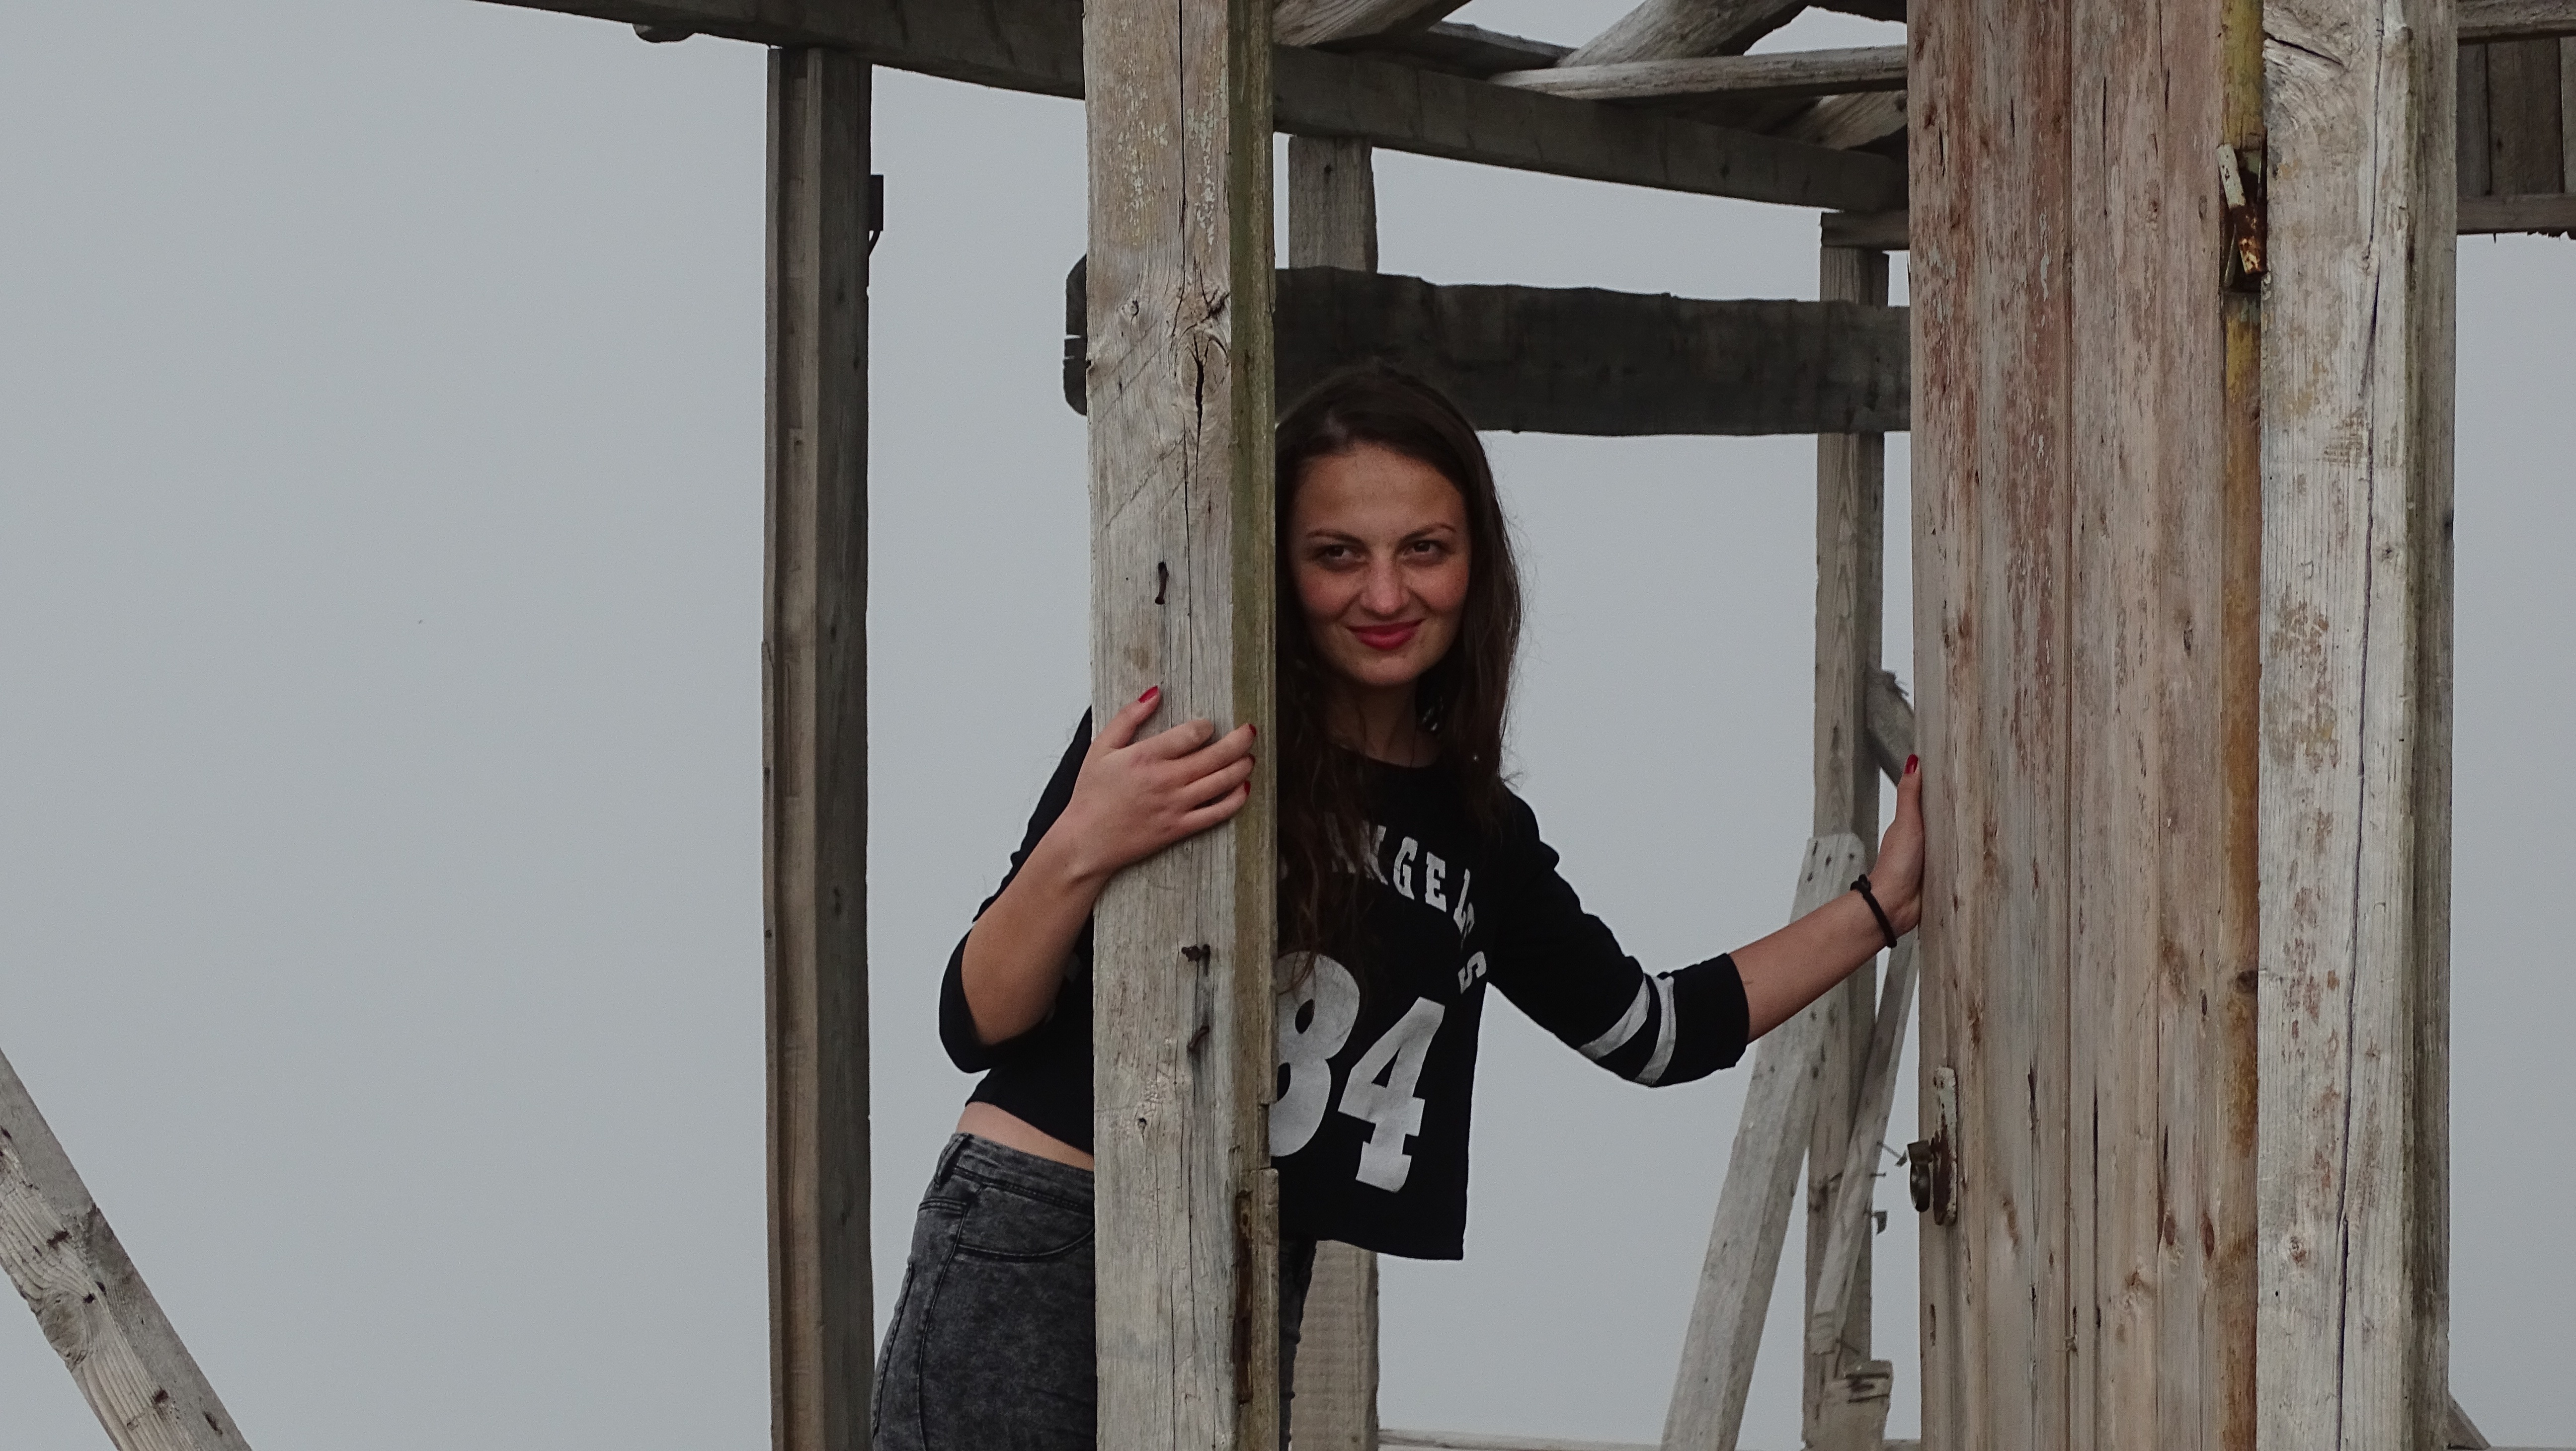
landscape, fog, countryside, village, model, cottage, posing, mountains, photograph, beauty, young woman